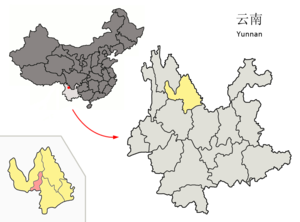
Le district de Gucheng est une unité administrative qui correspond à la ville de Lijiang et à ses environs. Son nom, qui signifié « district de la vieille ville », est une allusion au fait qu'elle inclut le vieux Lijiang, et indique qu'elle n'est qu'une des cinq subdivisions de la ville-préfecture de Lijiang.